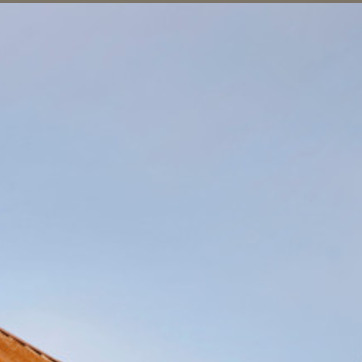
Material: sky